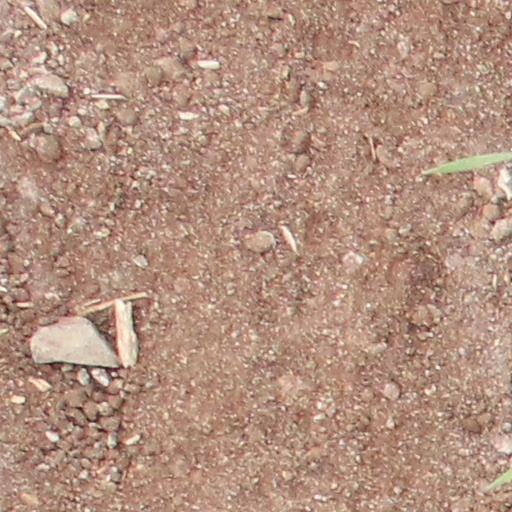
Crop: wheat